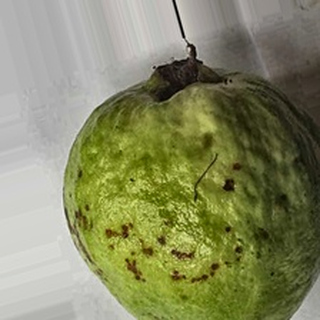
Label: guava_anthracnose